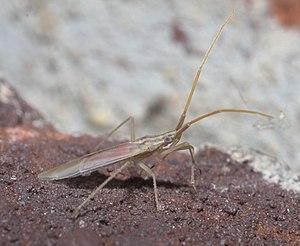
Les Miroidea forment une super-famille d'insectes hémiptères hétéroptères de l'infra-ordre des Cimicomorpha.
Les Stenodemini forment une tribu de punaises de la sous-famille des Mirinae.